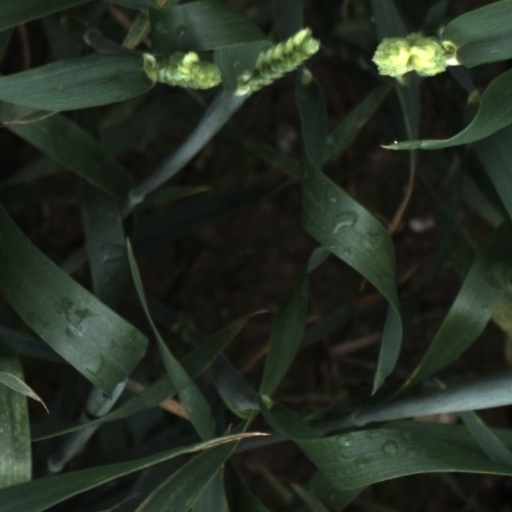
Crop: wheat